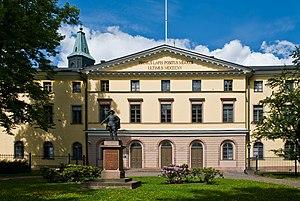
La Cour d'appel de Turku est la plus ancienne cour d'appel de Finlande. Elle a été fondée dans la ville de Turku.
L'Académie royale d'Åbo est le nom d'une ancienne université fondée à Åbo, actuelle ville de Turku en Finlande, en 1640 par le Suédois Per Brahe le jeune.
La maison académique est un bâtiment situé dans le quartier I du centre de Turku en Finlande.